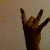
The image shows a hand gesture representing the number 8 in Indian Sign Language.